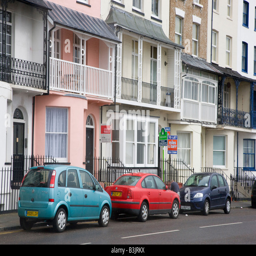
houses in a residential street